Portland Pickles

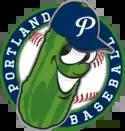
Pickles Original Logo (2015–2023)

In 2010, the Portland Beavers minor league baseball club left Portland, leaving the city without a team. On March 11, 2015, it was announced that baseball would return to Portland with the establishment of a new collegiate wood-bat team. The as-yet-unnamed team would be owned and operated by Rose City Baseball LLC, in partnership with the city of Portland, and would play its games at Charles B. Walker Stadium in Lents Park.